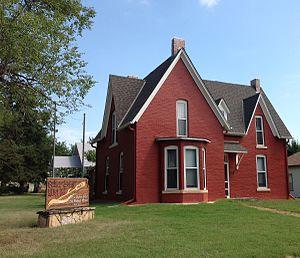
Susanna Madora "Dora" Salter, née le 2 mars 1860 et morte le 17 mars 1961, est une femme politique et militante américaine. Elle est connue pour avoir été la première femme à être élue maire aux États-Unis, en réalisant un mandat dans la ville d'Argonia au Kansas à partir de 1887.